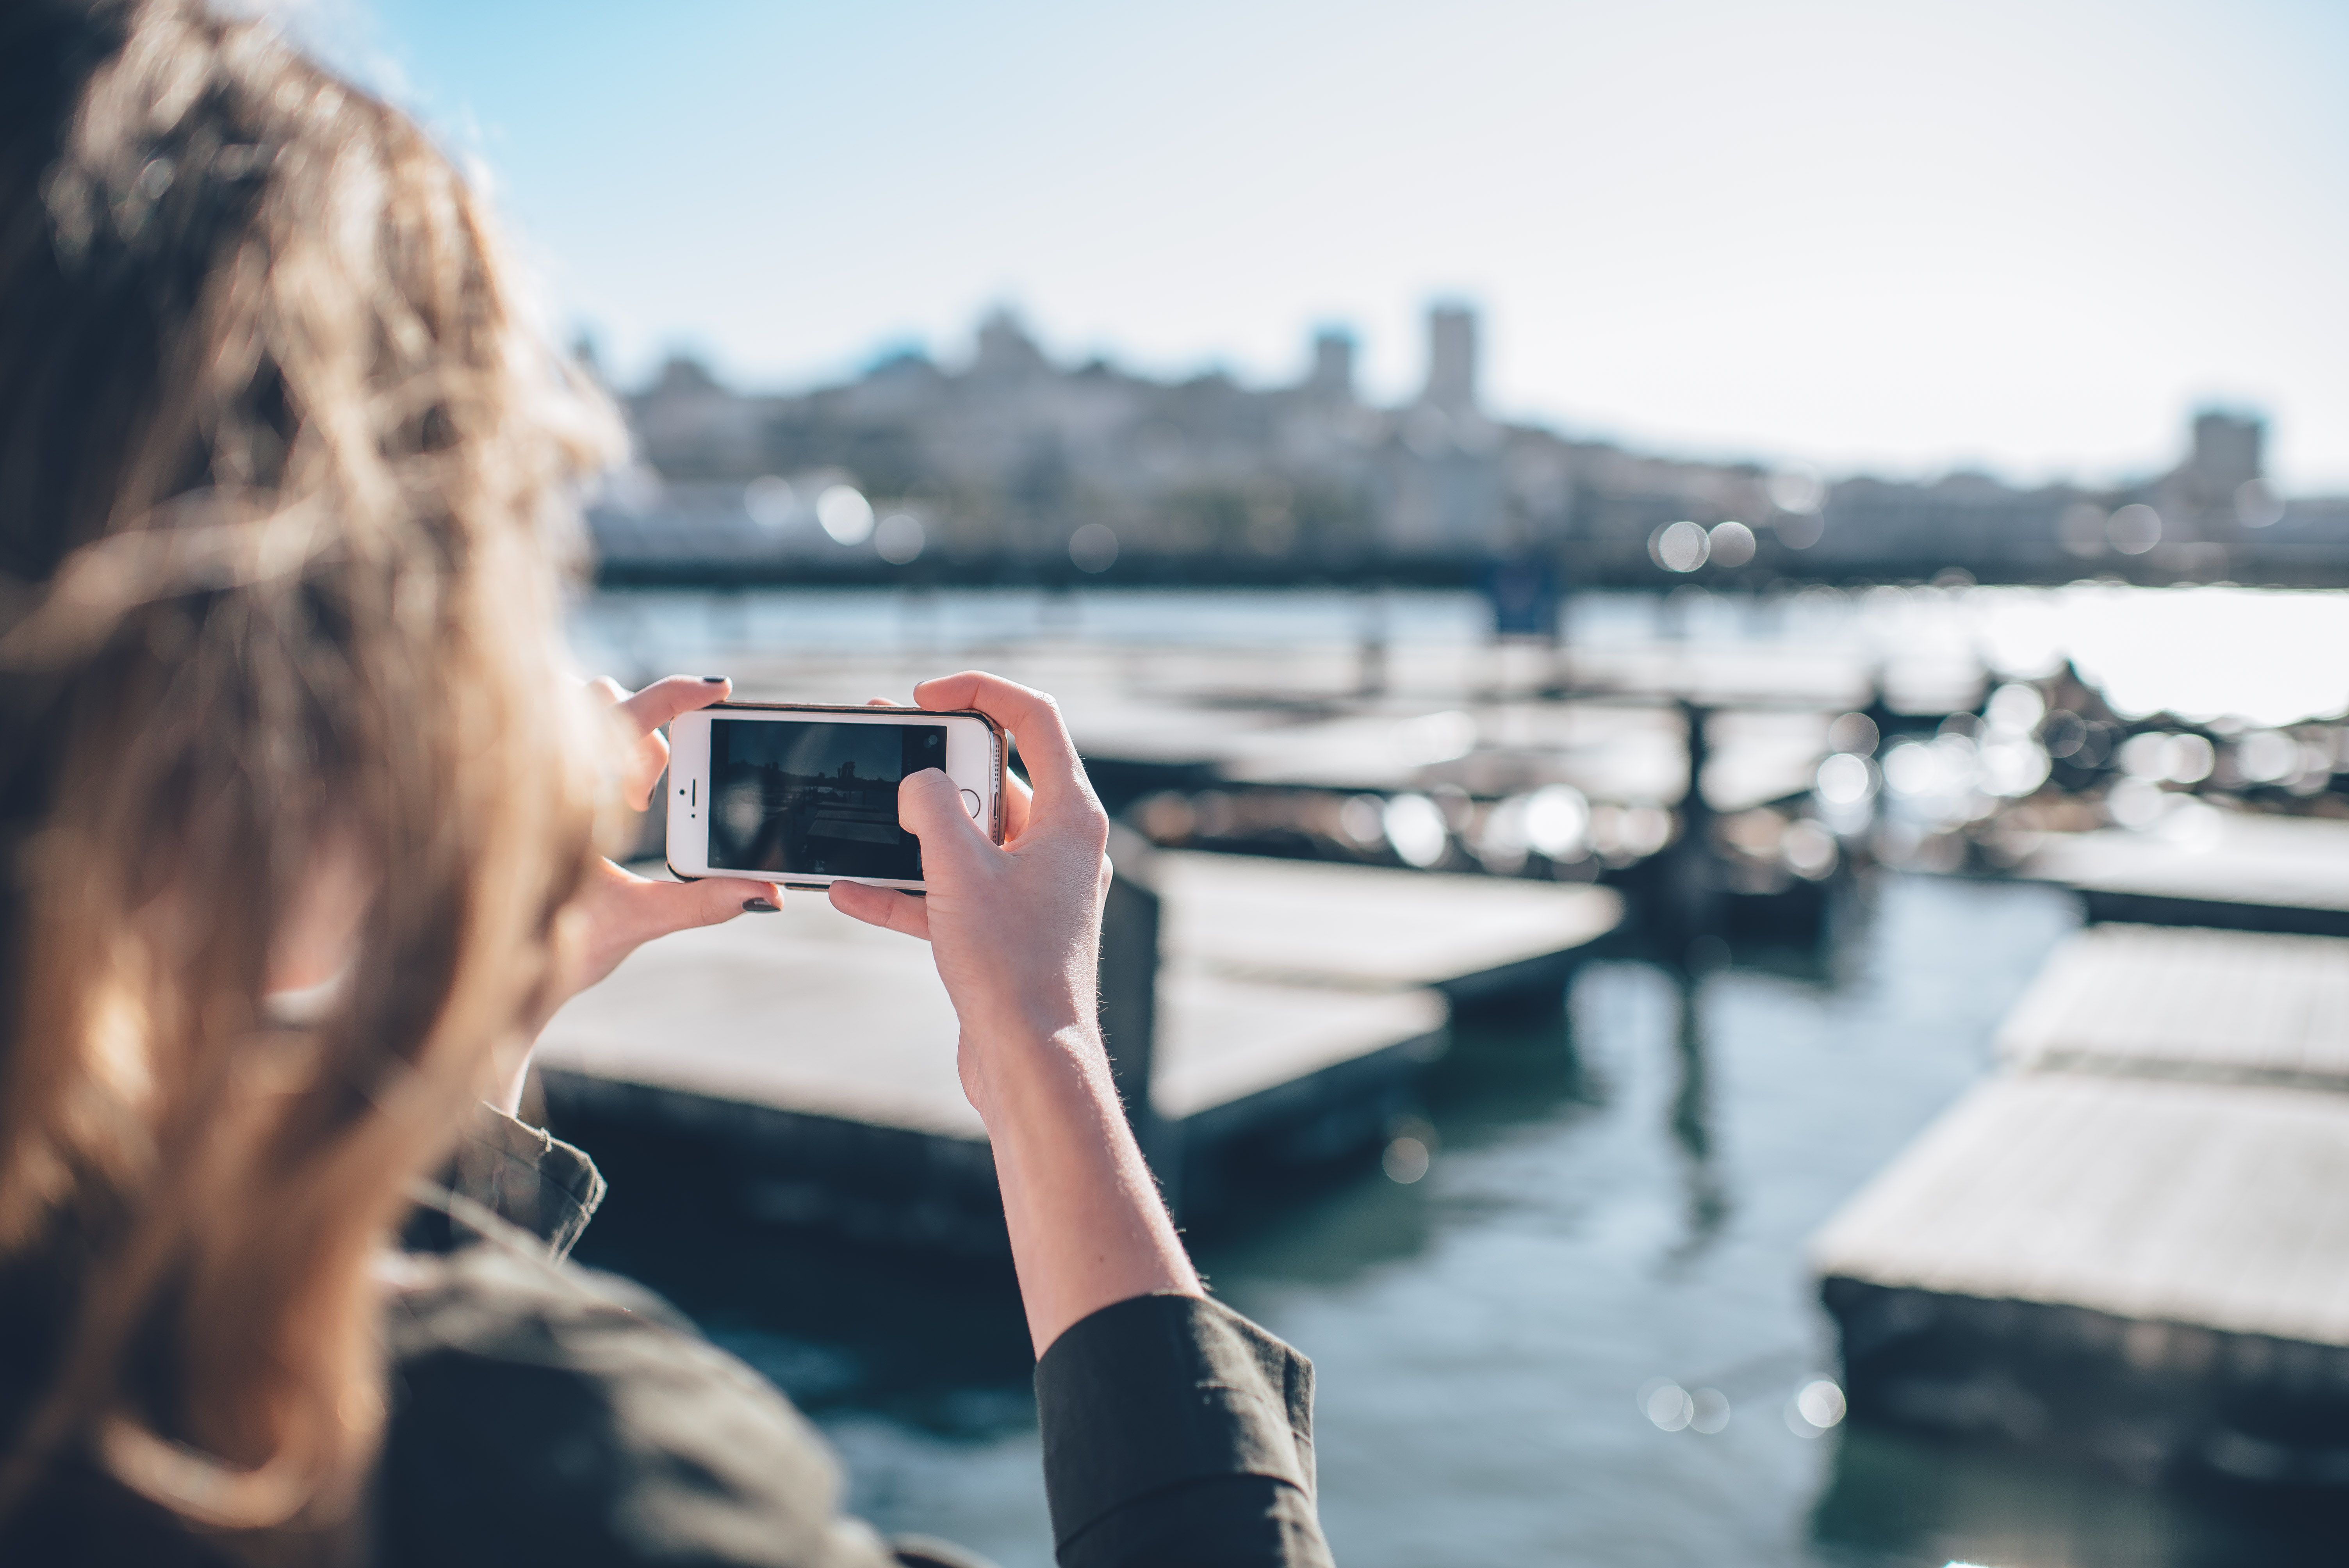
iphone, smartphone, sea, water, person, woman, boat, sunlight, reflection, vehicle, season, taking photo, photograph, depth of field